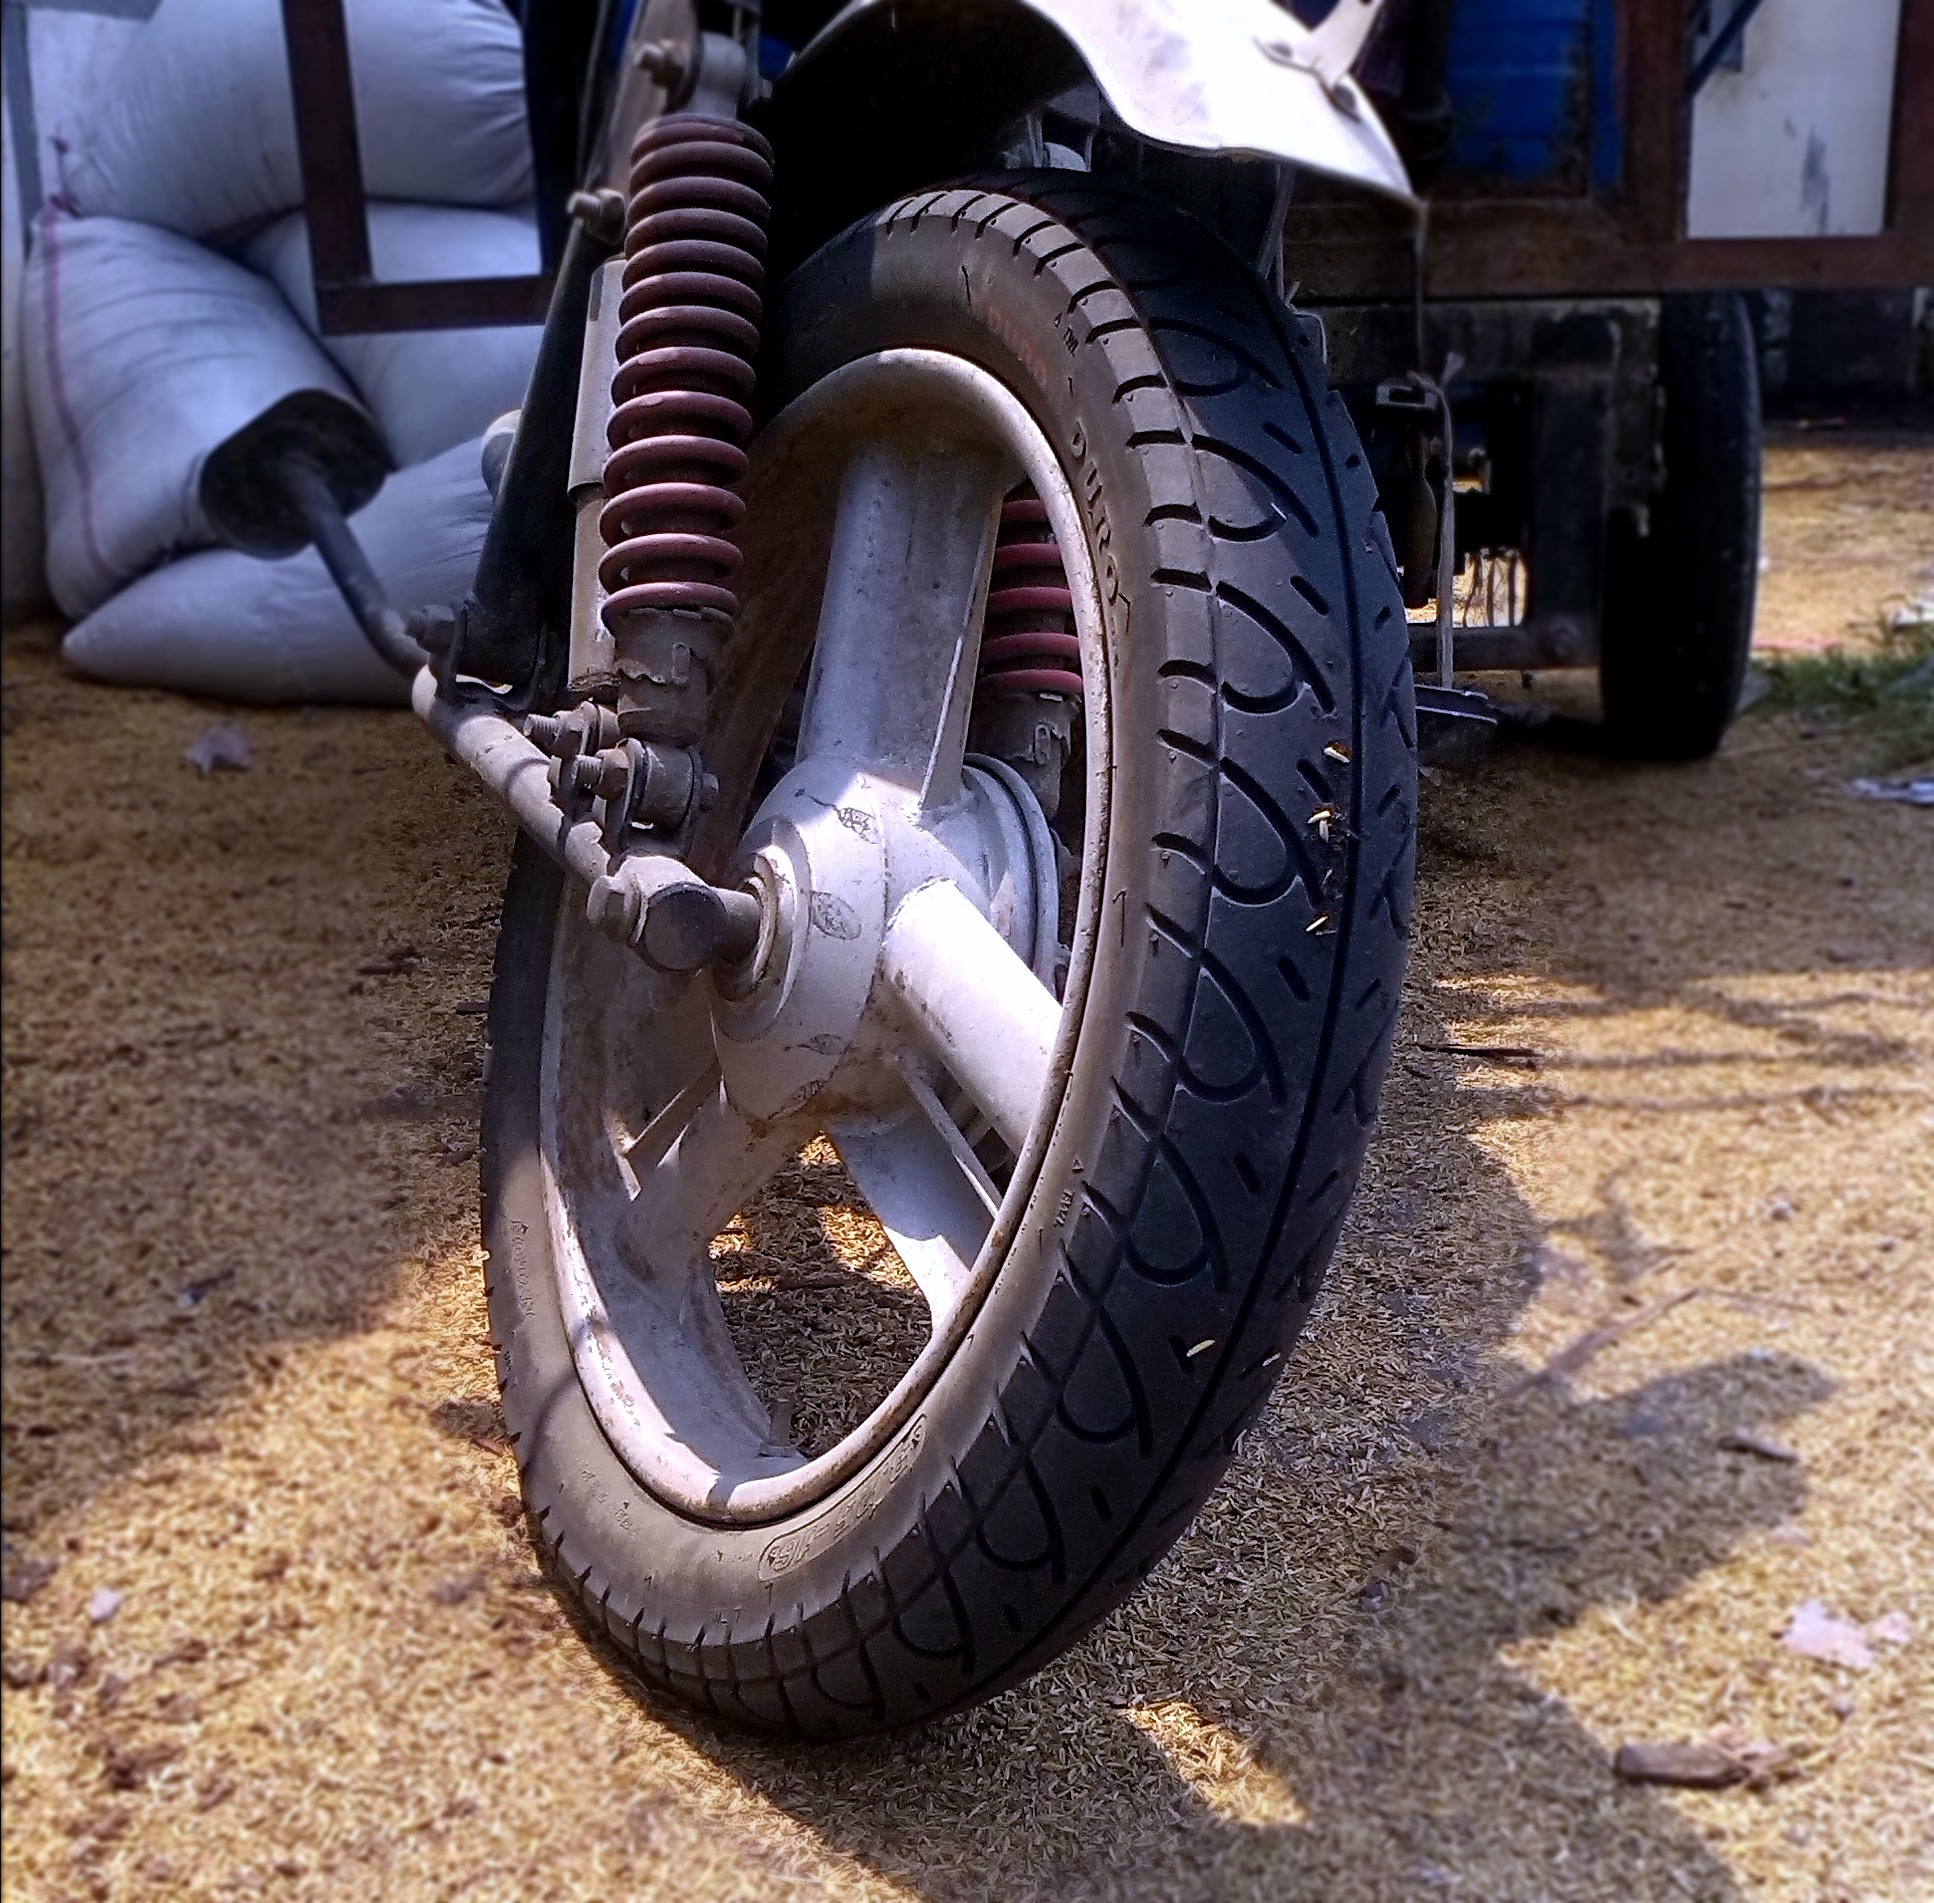
car, wheel, driving, jeep, bike, transportation, transport, vehicle, spoke, motorcycle, ride, motorbike, tire, cycle, bumper, engine, rim, motor, chopper, metallic, auto part, automotive exterior, automotive tire, off roading